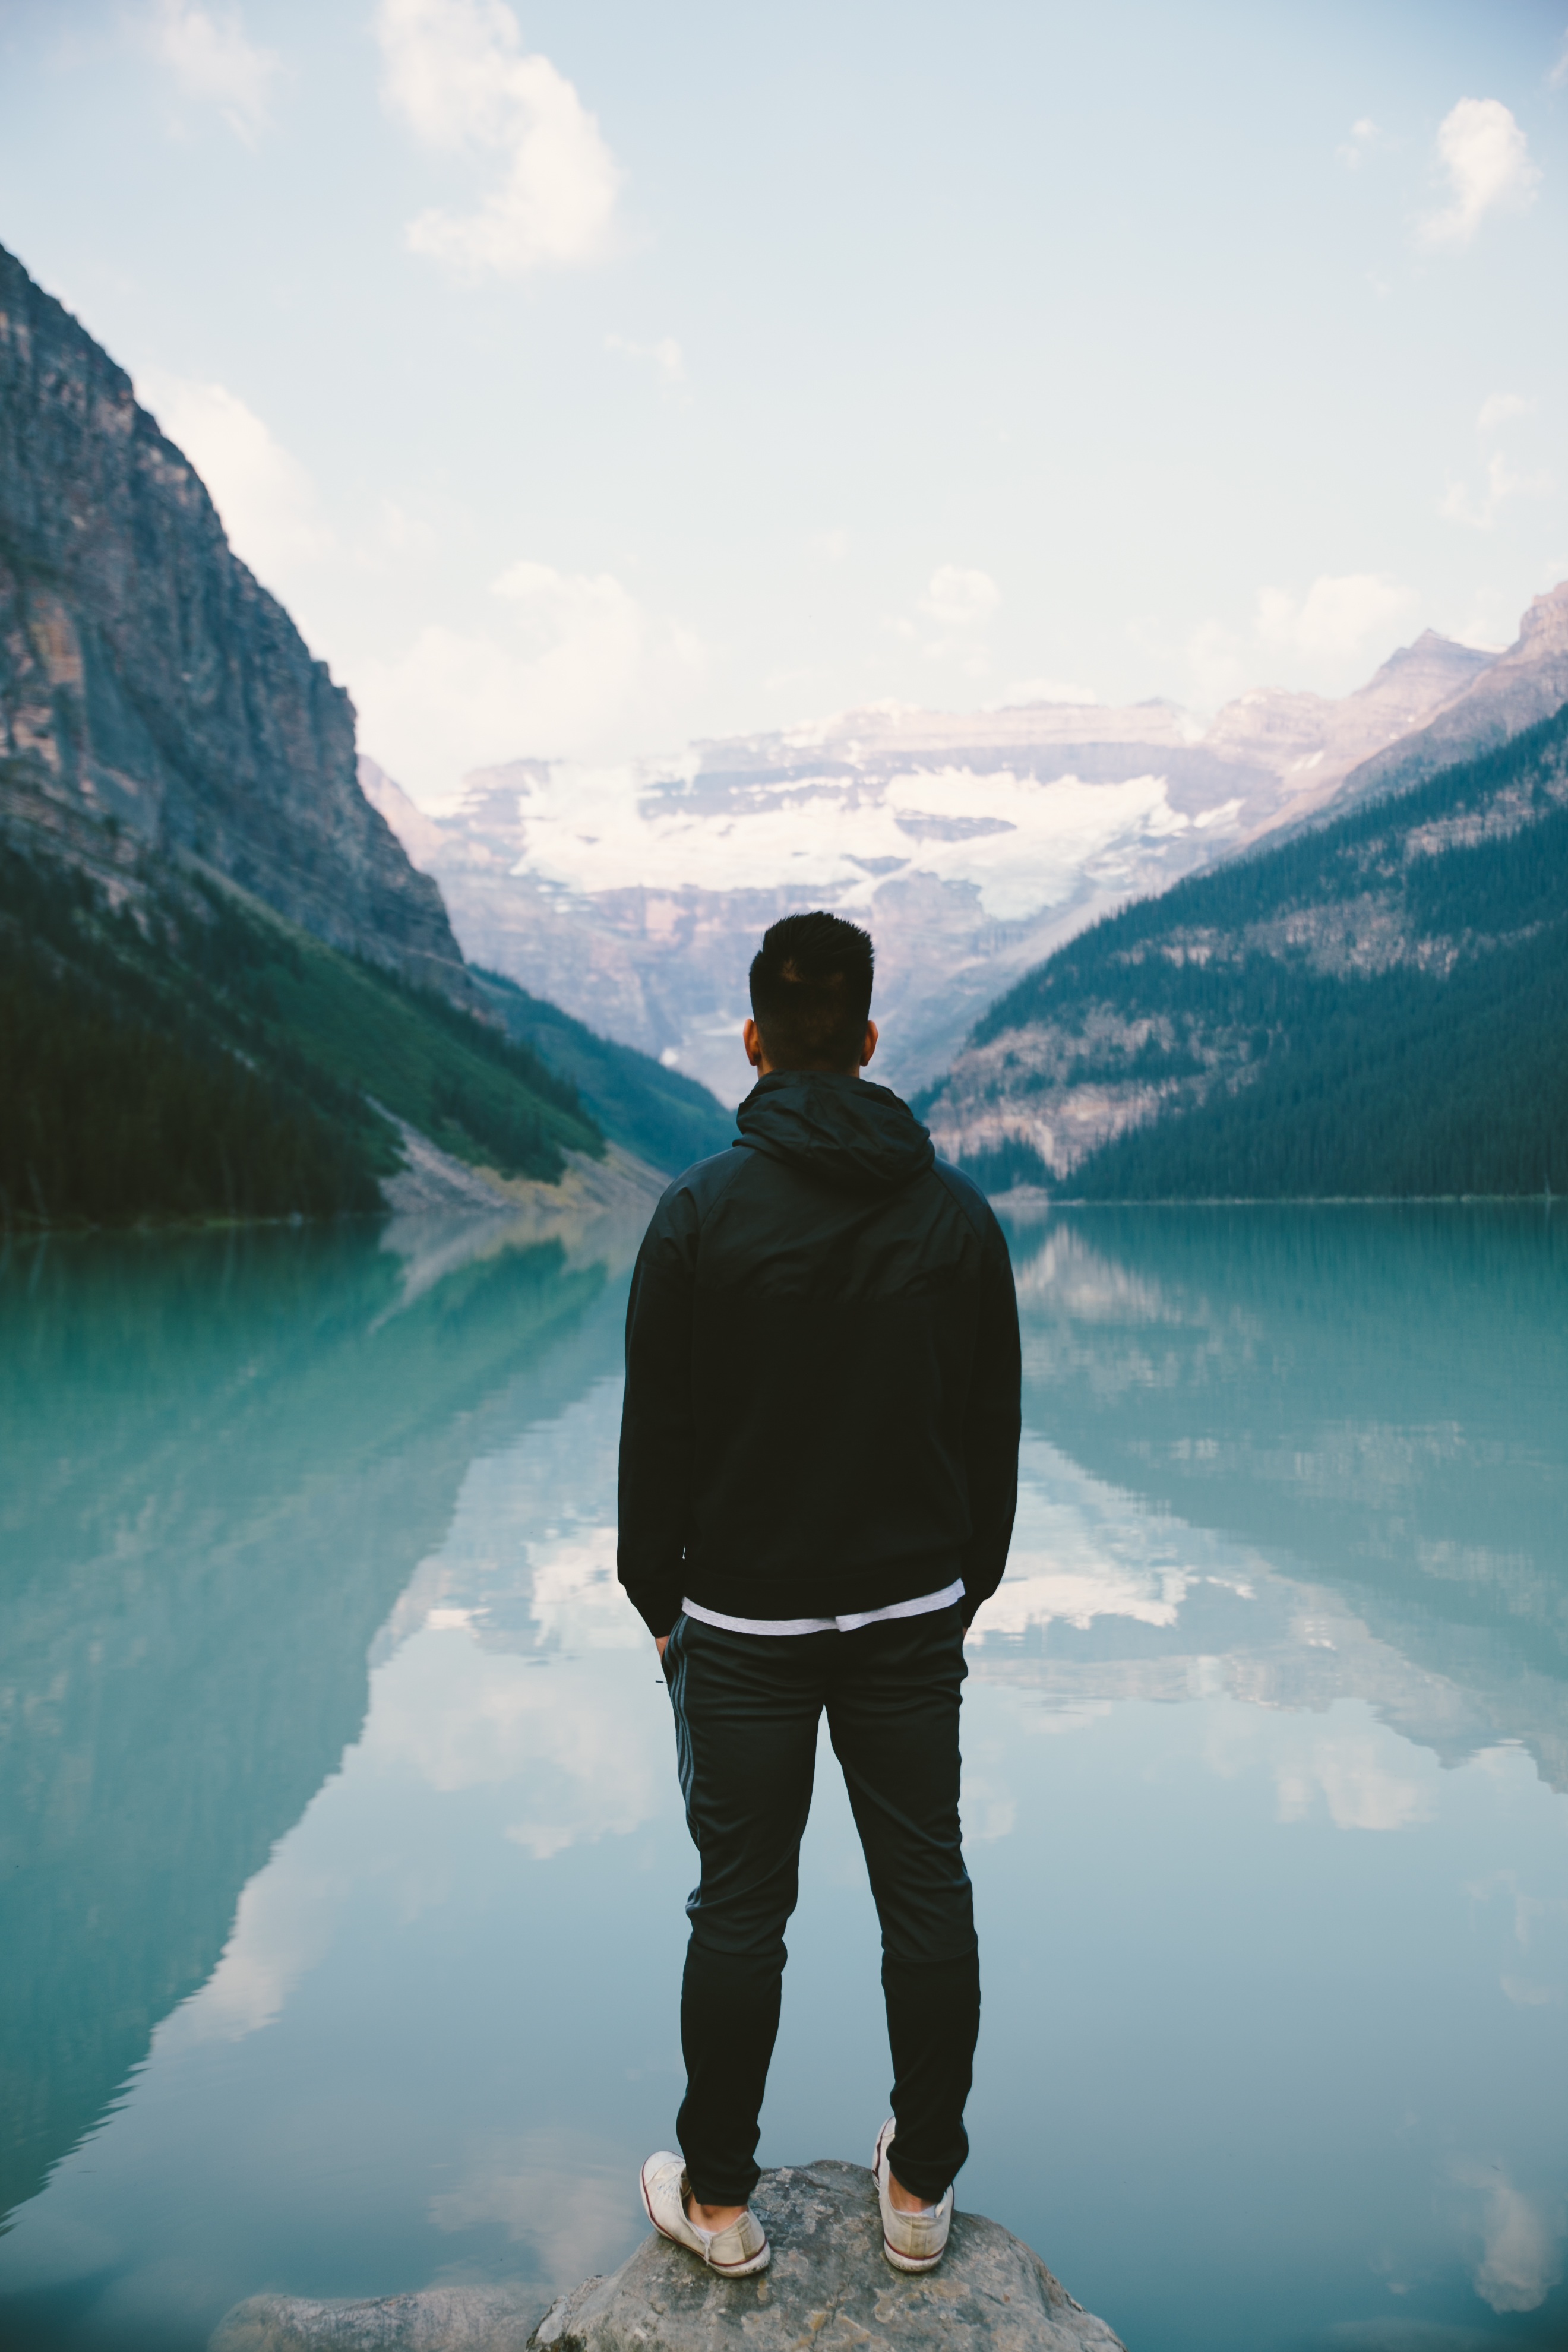
sea, water, walking, mountain, snow, cloud, lake, mountain range, vacation, reflection, bay, blue, fjord, landform, geographical feature, mountainous landforms, glacial landform